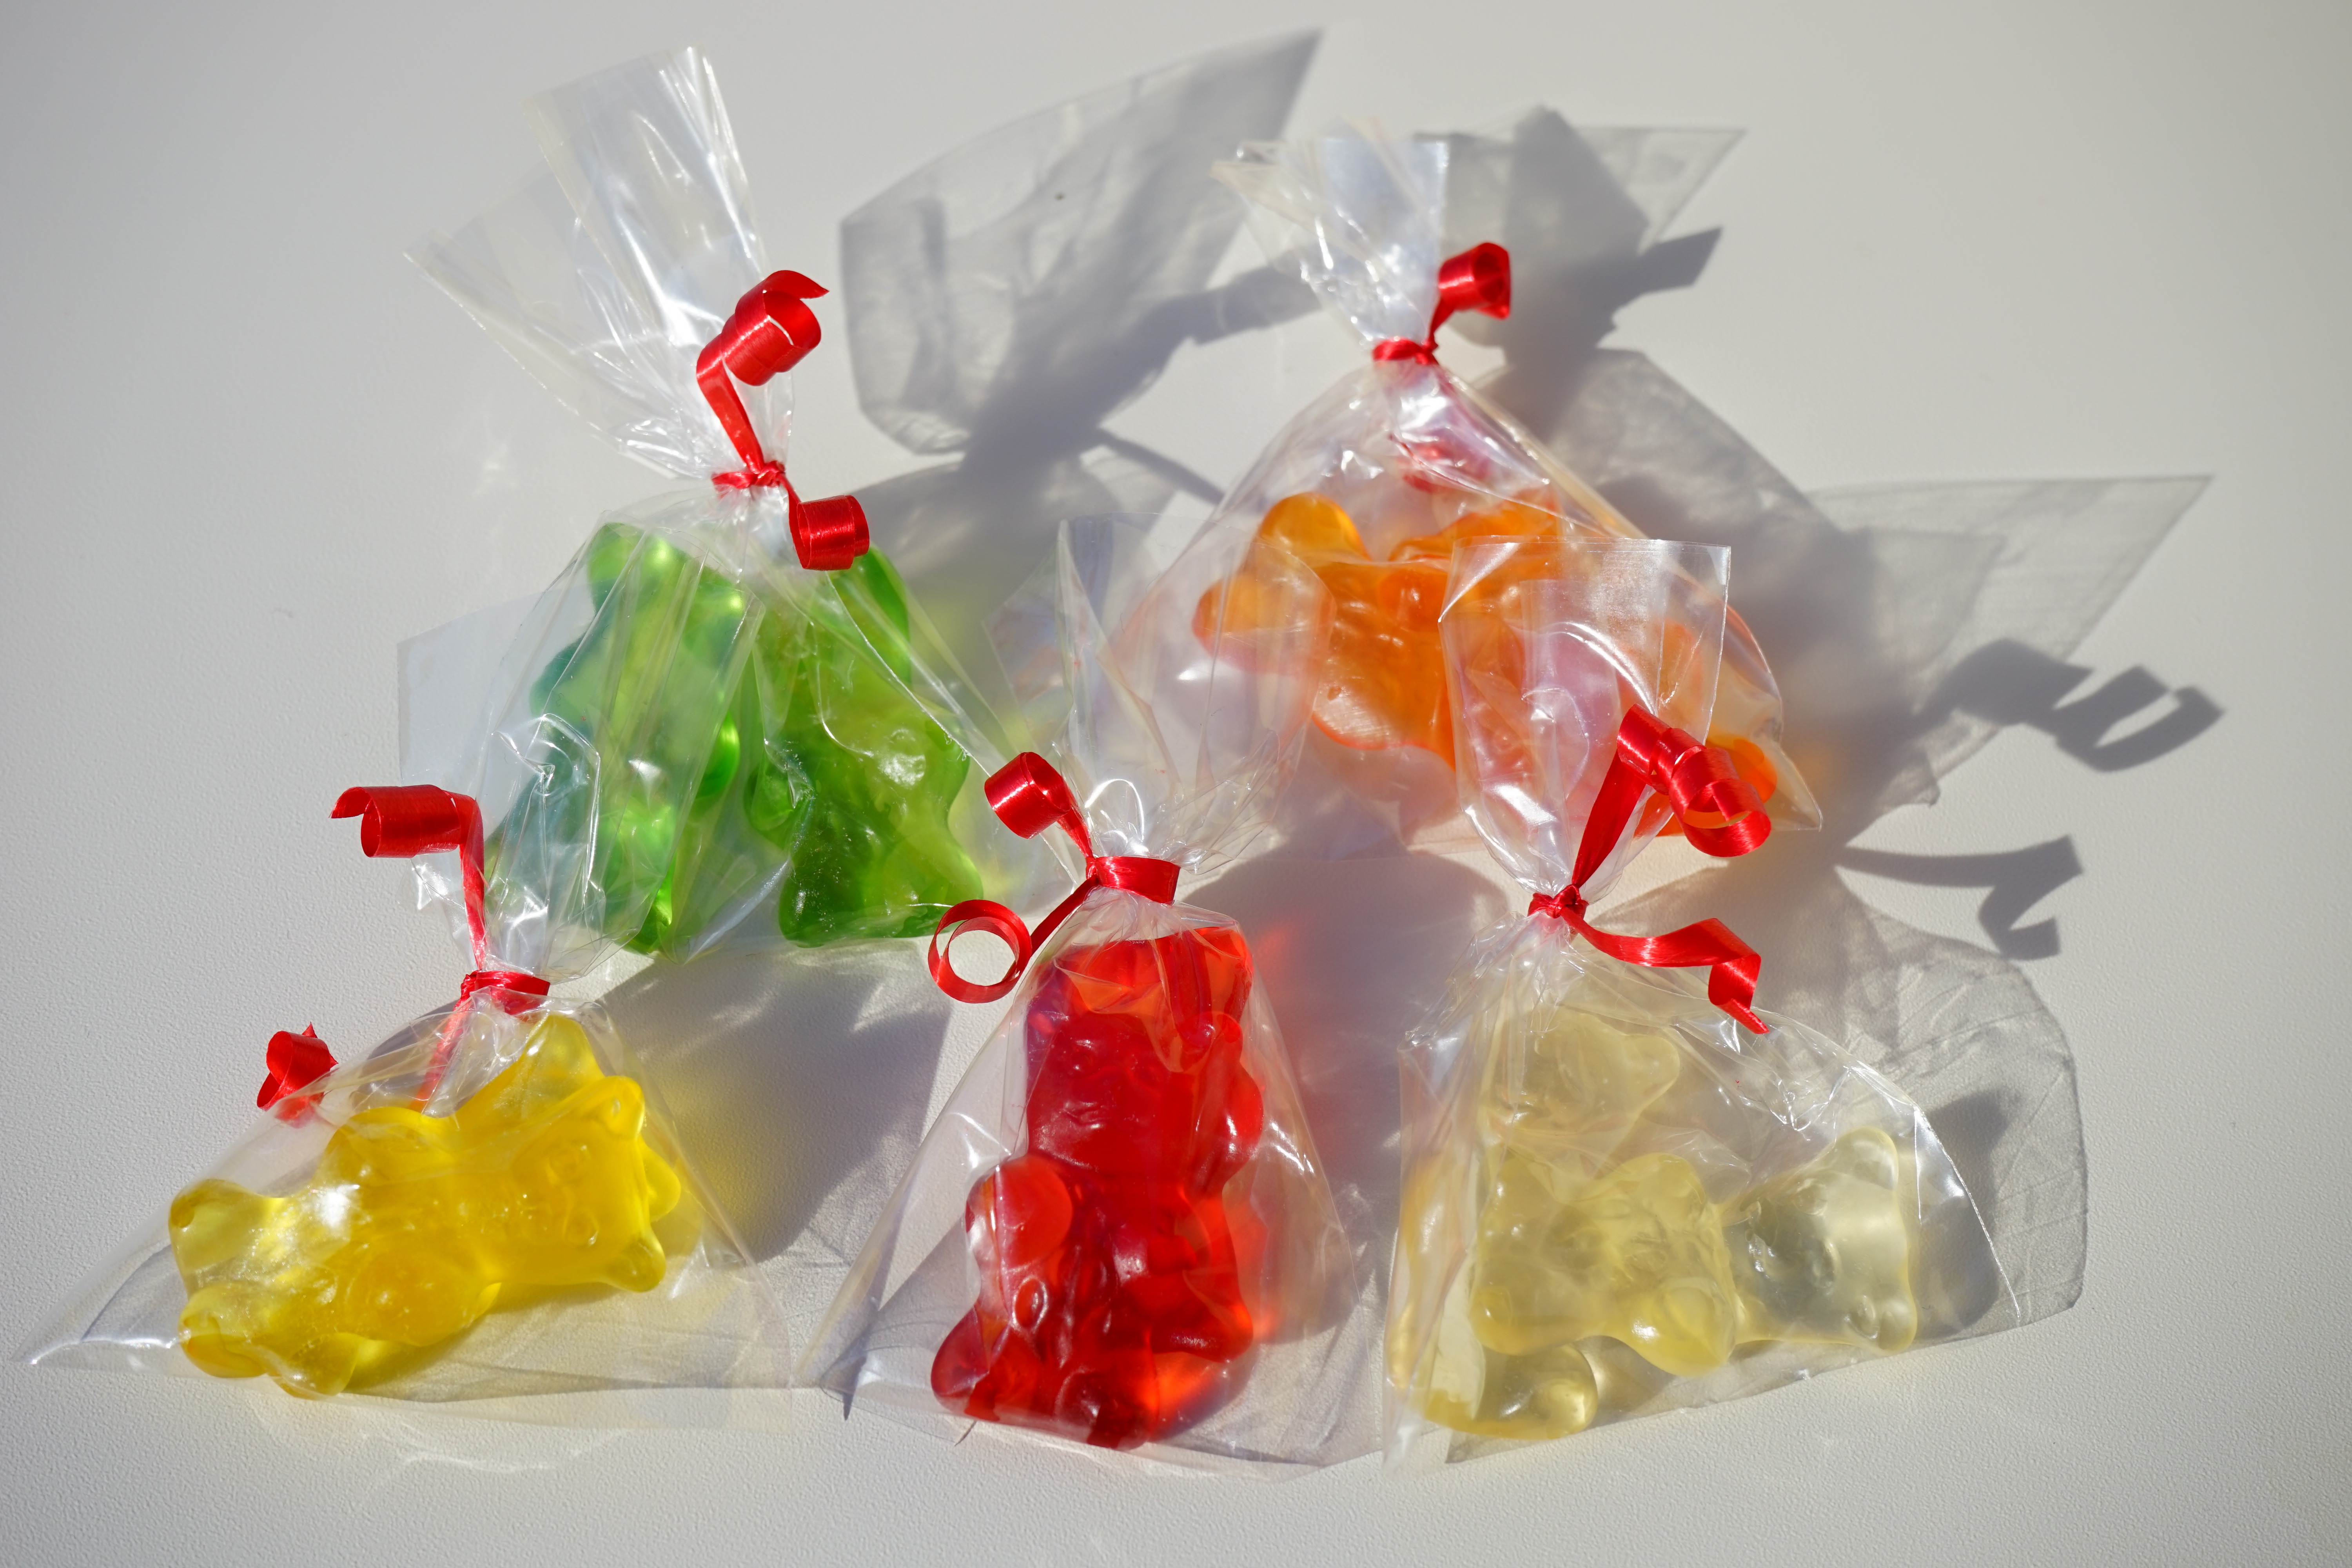
sweet, flower, glass, bear, gift, food, color, colorful, dessert, toy, delicious, bears, packed, sweetness, confectionery, nibble, gelatin, haribo, gummib rchen, mitbringsel, gummi bears, fruit gums, fruit jelly, cellophane, gummi candy, sachets, gold bears, cellophane bags